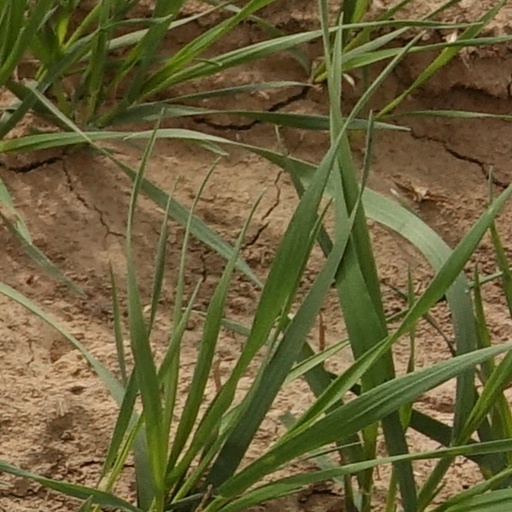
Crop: wheat